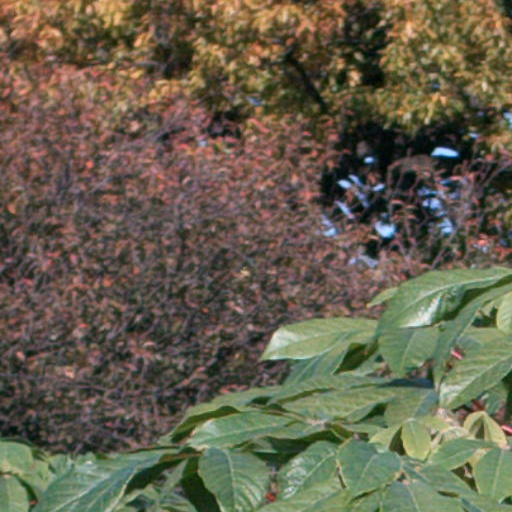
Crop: cassava